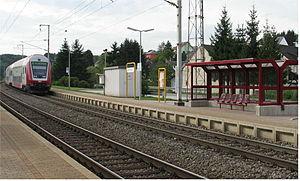
La gare de Manternach est une gare ferroviaire luxembourgeoise de la ligne 3, de Luxembourg à Wasserbillig-frontière, située sur le territoire de la commune de Manternach, dans le canton de Grevenmacher.